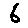
Label: 6